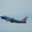
Label: airplane